Cipanas, Cipanas, Cianjur

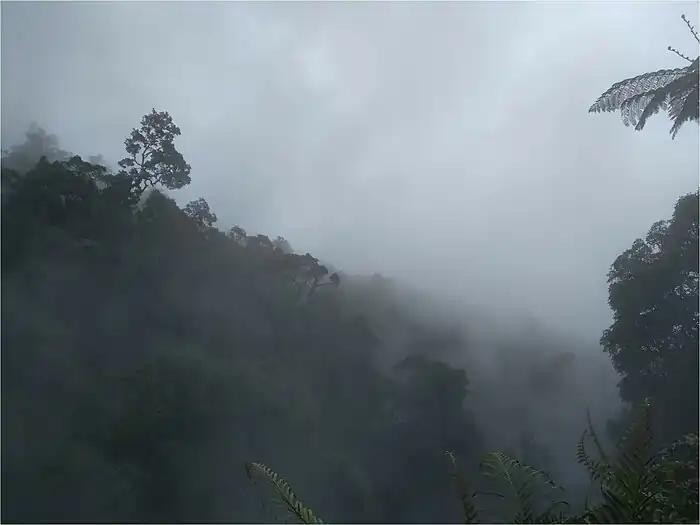
Montane rainforest in the foothills of Mt. Gede around Cipanas

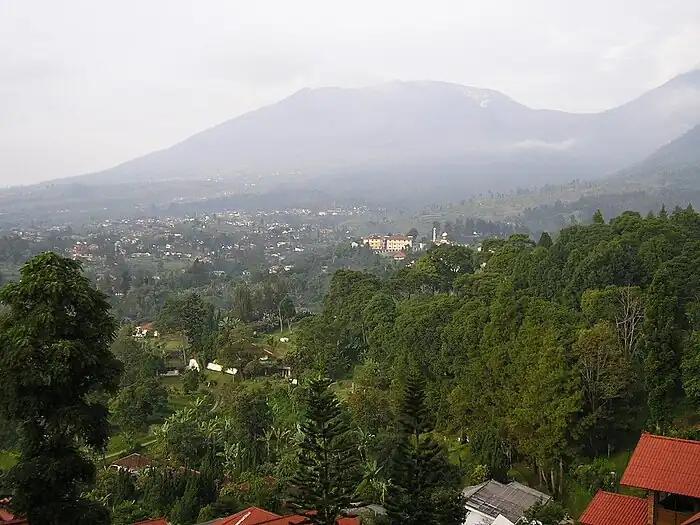
View of Cipanas (with Mount Gede in the background)

According to Köppen-Geiger climate classification, Cipanas has a tropical rainforest climate ("Af"), which borders with subtropical highland climate ("Cfb"), owing to its persistently high atmospheric humidity and annual rainfall of 2896 mm., in addition to its relatively high elevation. The average annual high temperature in Cipanas is around , while the annual low temperature is .